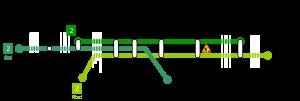
La ligne R10 était un service ferroviaire de banlieue, qui faisait partie des Rodalies de Barcelone, exploité par la Renfe. Cette ligne circulait par des lignes de chemin de fer à écartement ibérique appartenant à ADIF. Le service, inauguré en 2006, reliait la Gare de Barcelone-França à l'aéroport de Barcelone.
La ligne R2 est un groupe de 3 lignes de banlieue faisant partie des Rodalies de Catalunya, exploitée par Renfe Operadora et circulant sur le réseau d'ADIF à l'écartement ibérique. La ligne relie les gares de Saint Vicenç de Calders à Maçanet-Massanes et est aussi dénommé ligne de la côte pour la partie sud, ou ligne de l'intérieur pour la partie nord.